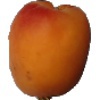
Label: Apricot 1